Randall Simon

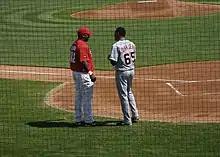
Simon (left) and Jair Jurrjens on March 11, 2007

Randall Carlito Simon (born May 25, 1975) is a Curaçaoan former professional baseball first baseman. He has played all or parts of eight seasons in Major League Baseball (MLB), LVBP and one in Nippon Professional Baseball (NPB) between 1997 and 2006. Simon's debut season came with the Atlanta Braves in 1997, for whom he played until 1999. He also played for the Detroit Tigers (2001–2002), Pittsburgh Pirates (2003, 2004), Chicago Cubs (2003), Tampa Bay Devil Rays (2004), the NPB's Orix Buffaloes (2005), Texas Rangers (2006) Philadelphia Phillies (2006–2007). He also played in the Northern League for the Gary SouthShore RailCats in 2010 and Rockford RiverHawks in 2011.